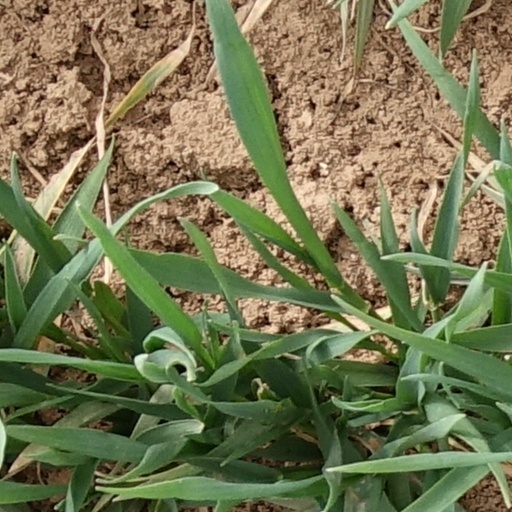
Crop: wheat